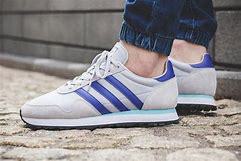
Brand: Adidas
Model: Haven